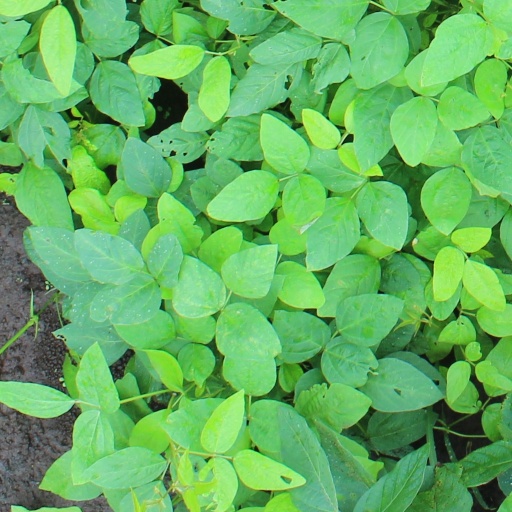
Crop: soybean